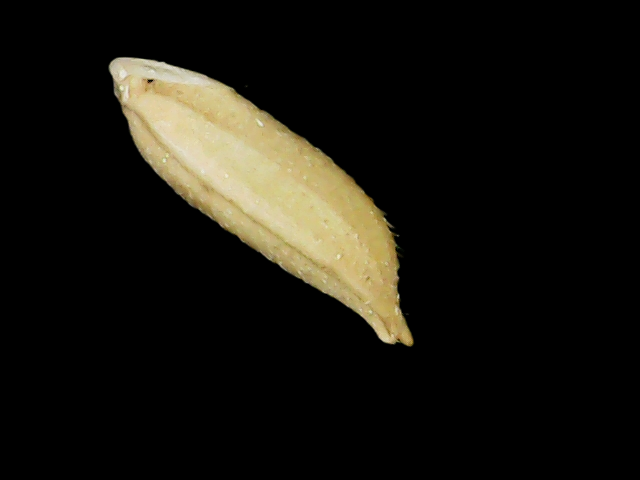
Rice variety: Binadhan12